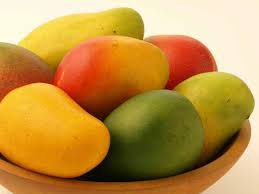
Label: Mango